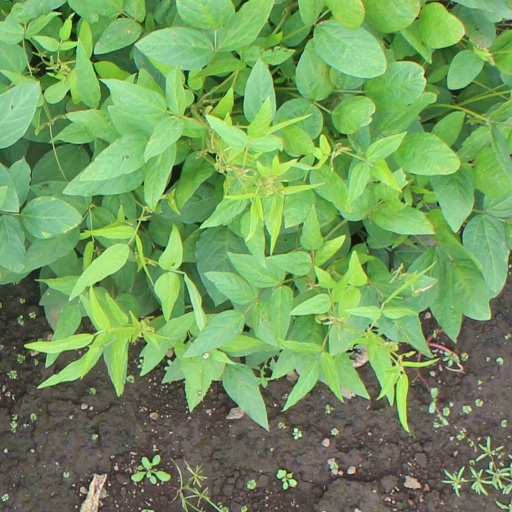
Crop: soybean